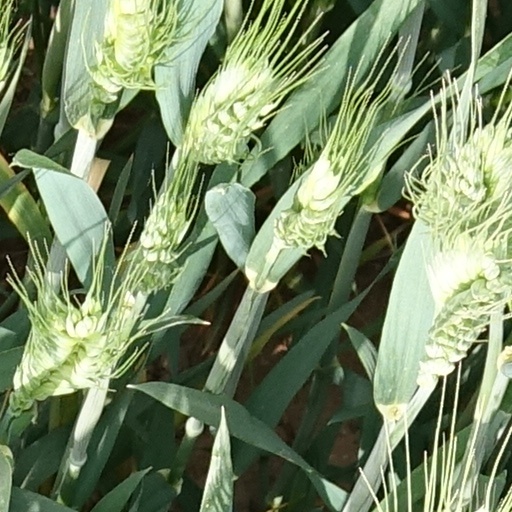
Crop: wheat